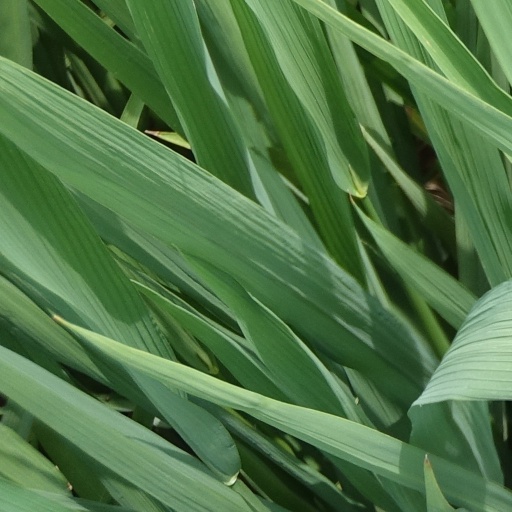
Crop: rice